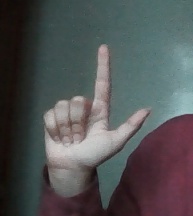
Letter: laam